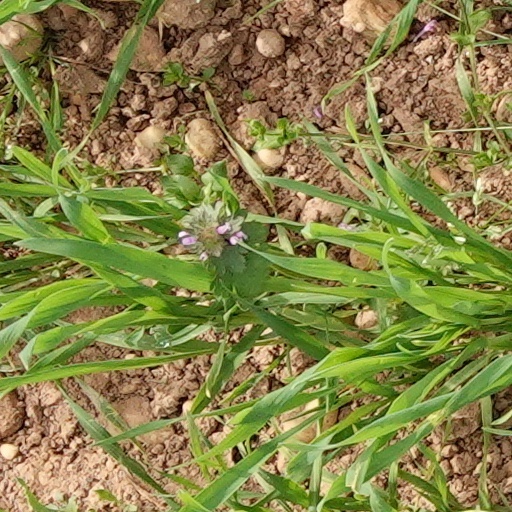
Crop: wheat